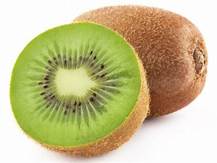
Label: Kiwi